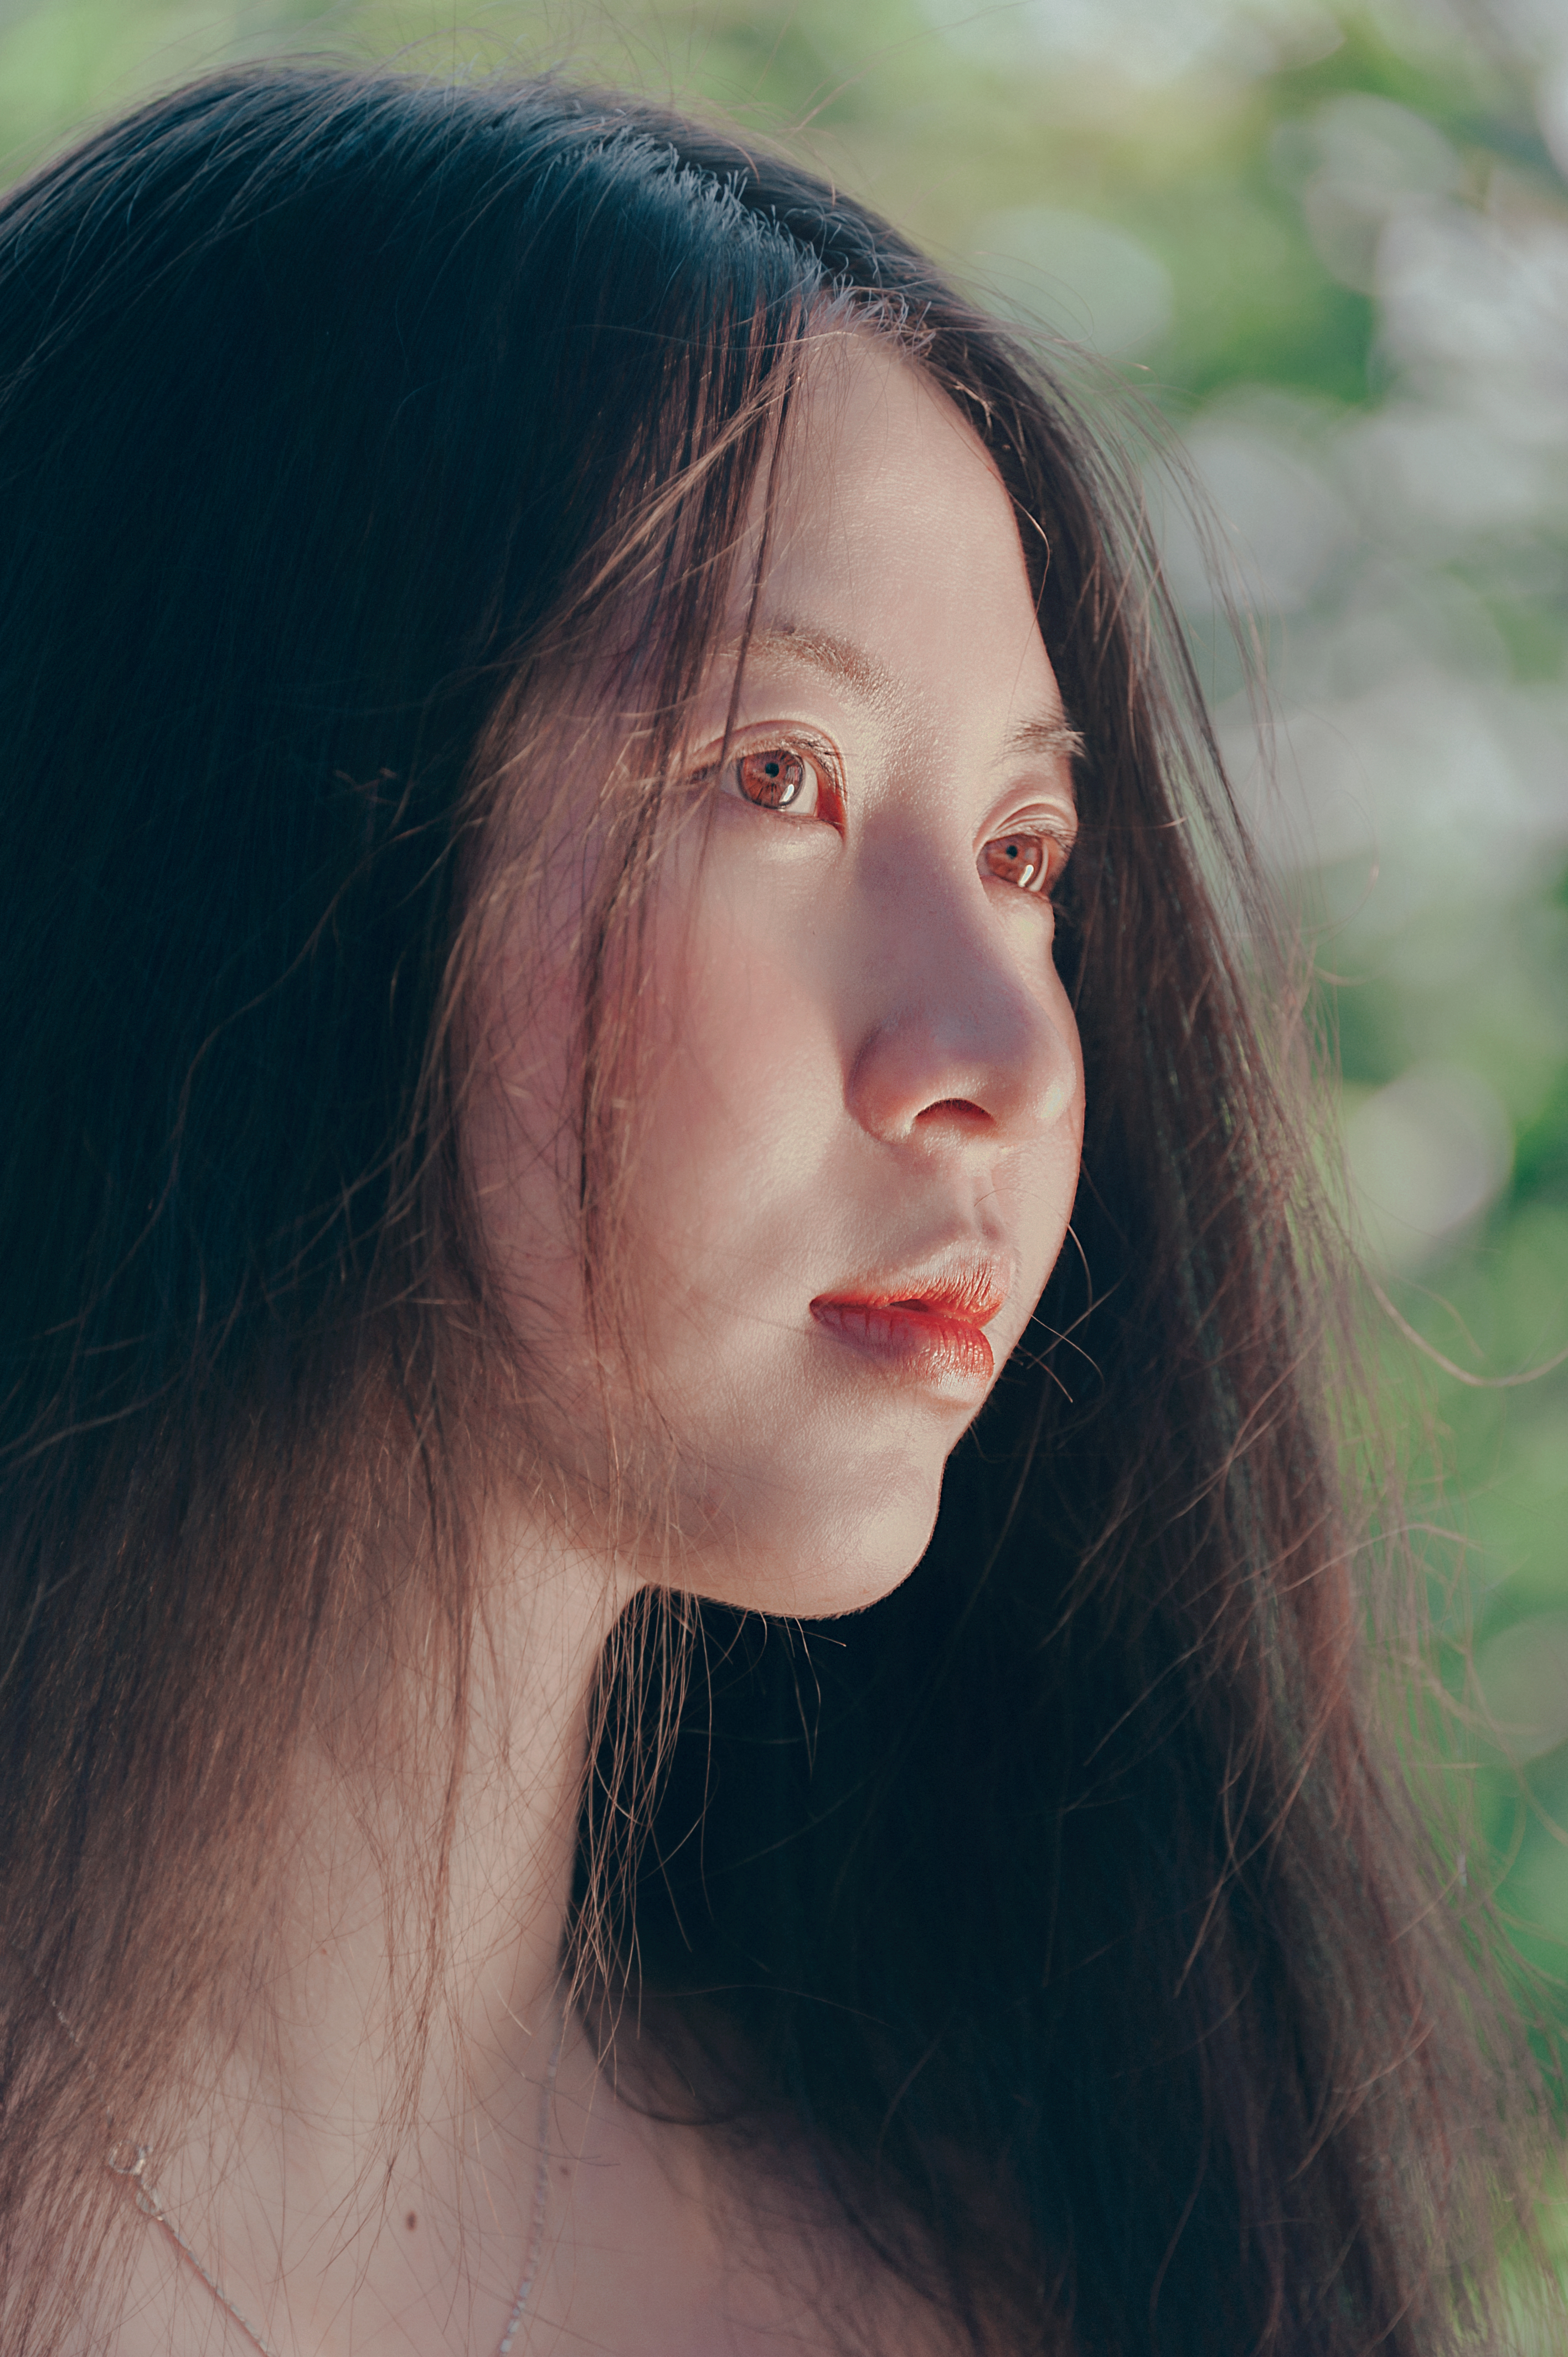
photography, wallpaper, portrait, landscape, cute, lovely, happy, alive, natural, beautiful, beauty, live, face, girl, nose, eye, lady, lip, black hair, long hair, brown hair, sunlight, portrait photography, smile, photo shoot